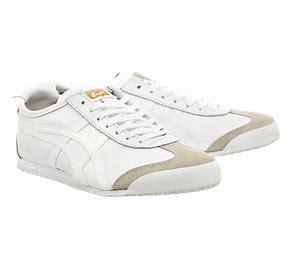
Brand: Onitsuka
Model: Tiger Onitsuka Tiger Mexico 66